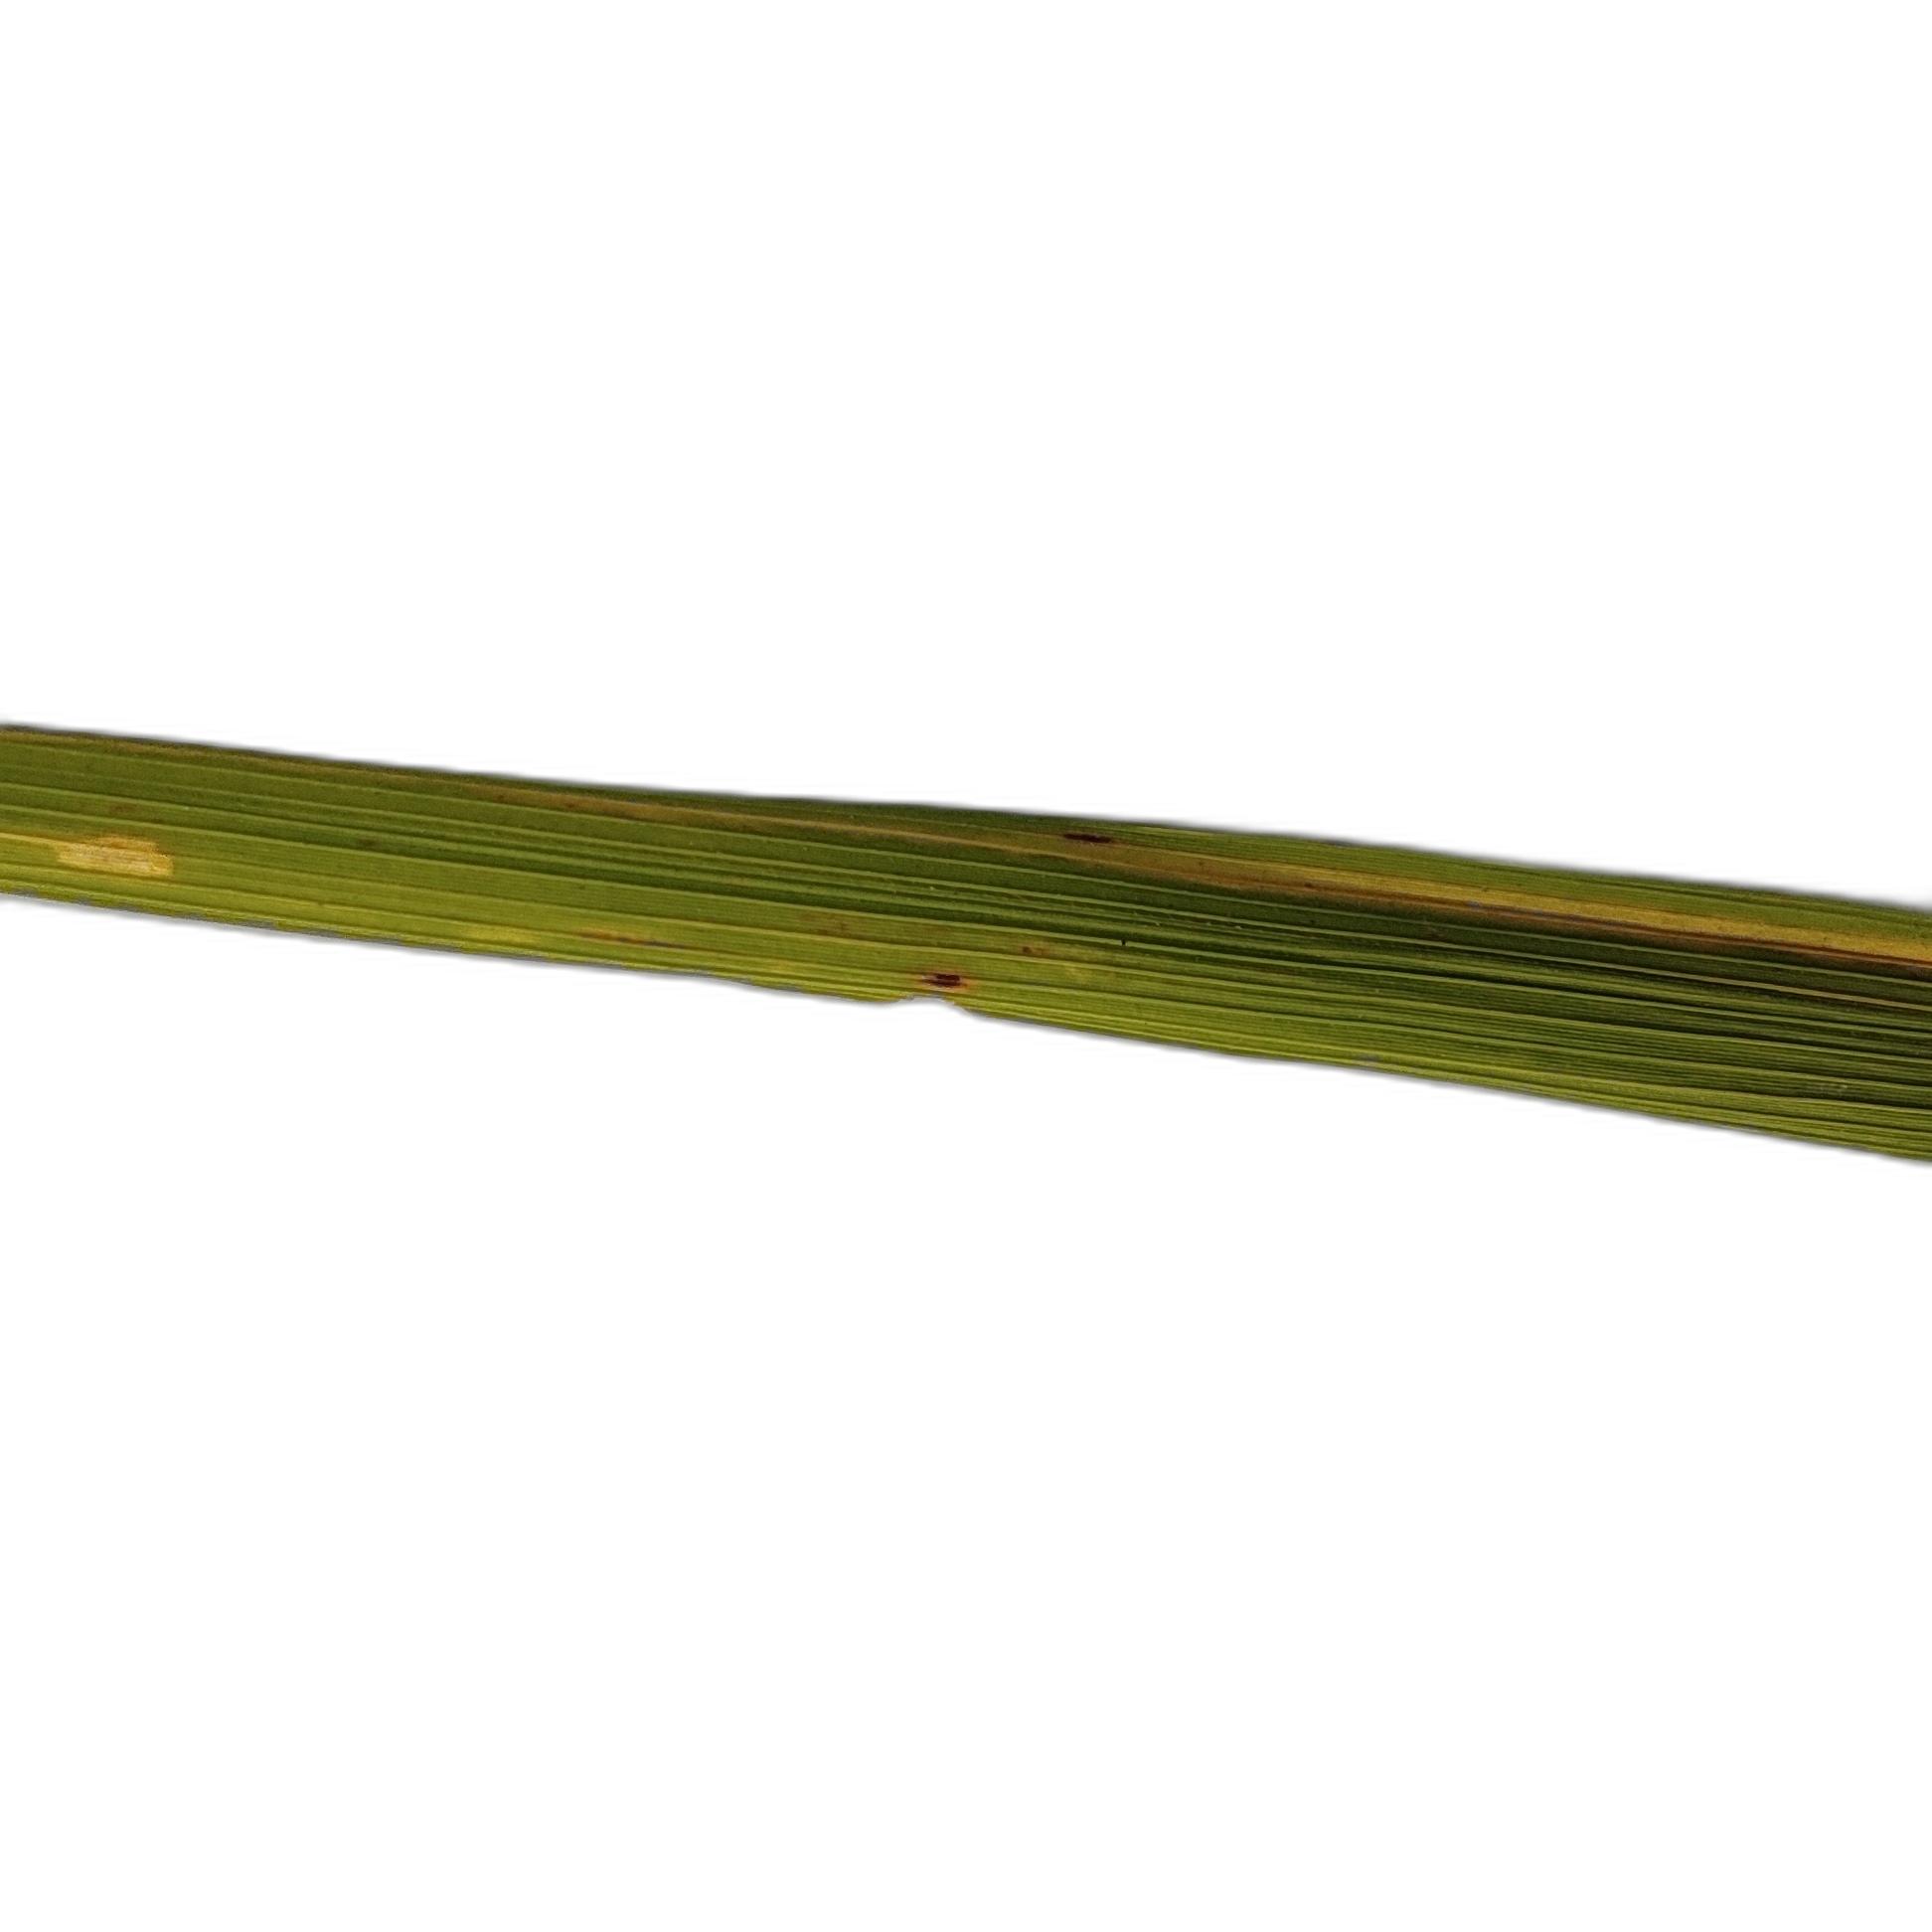
Label: Rice Stripes